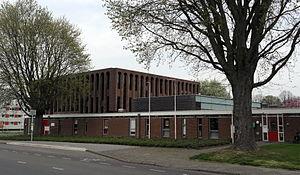
Malpertuis est le nom d'un quartier résidentiel d'après-guerre dans la partie ouest de la municipalité de Maastricht.